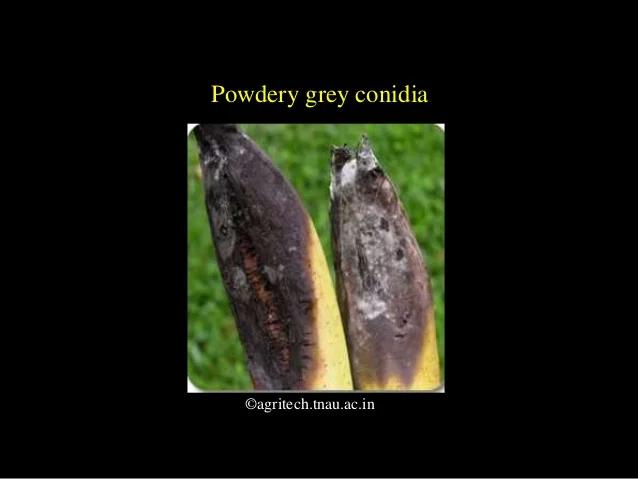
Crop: unknown
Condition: banana_banana_cigar_end_rot